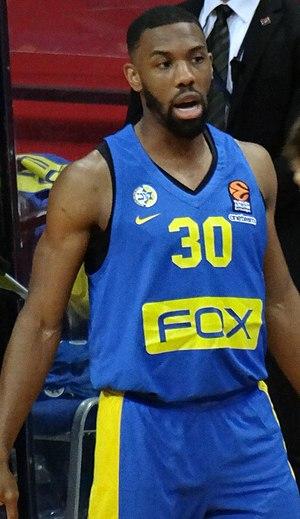
Norris Gene Cole II, né le 13 octobre 1988 à Dayton dans l'Ohio, est un joueur américain de basket-ball. Il mesure 1,88 m et évolue au poste de meneur.